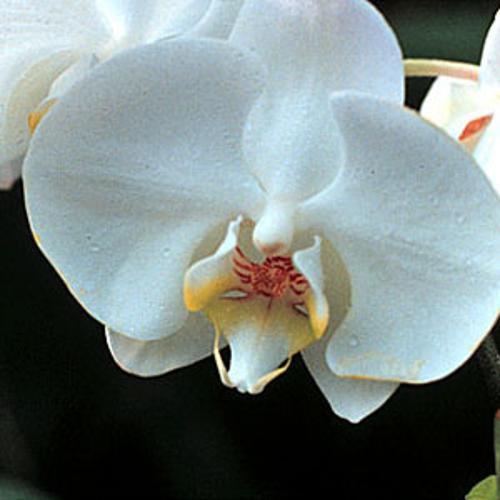
Label: moon orchid